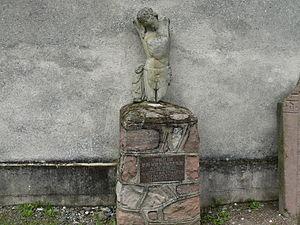
Ancien Christ, vestige de l'abbaye de Baumgarten
L’abbaye de Baumgarten était une abbaye cistercienne dès 1148 entraînant la venue de moines francophones, qui se trouvait autrefois au sud-est de Bernardvillé et à l'ouest de Reichsfeld. L'ordre de Cîteaux, dynamisé par Saint Bernard, voulait rénover la vie monastique et revenir aux sources de la spiritualité bénédictine par l'isolement et la rupture avec le monde, la pauvreté et le travail manuel. Elle fut fondée vers 1125 par Cunon de Michelbach, évêque de Strasbourg chassé de la ville par l'empereur, et rattachée vers 1153 à l’abbaye de Beaupré. Cette abbaye comprenait au début 12 frères, en plus de nombreux convers plus particulièrement chargés des tâches manuelles.